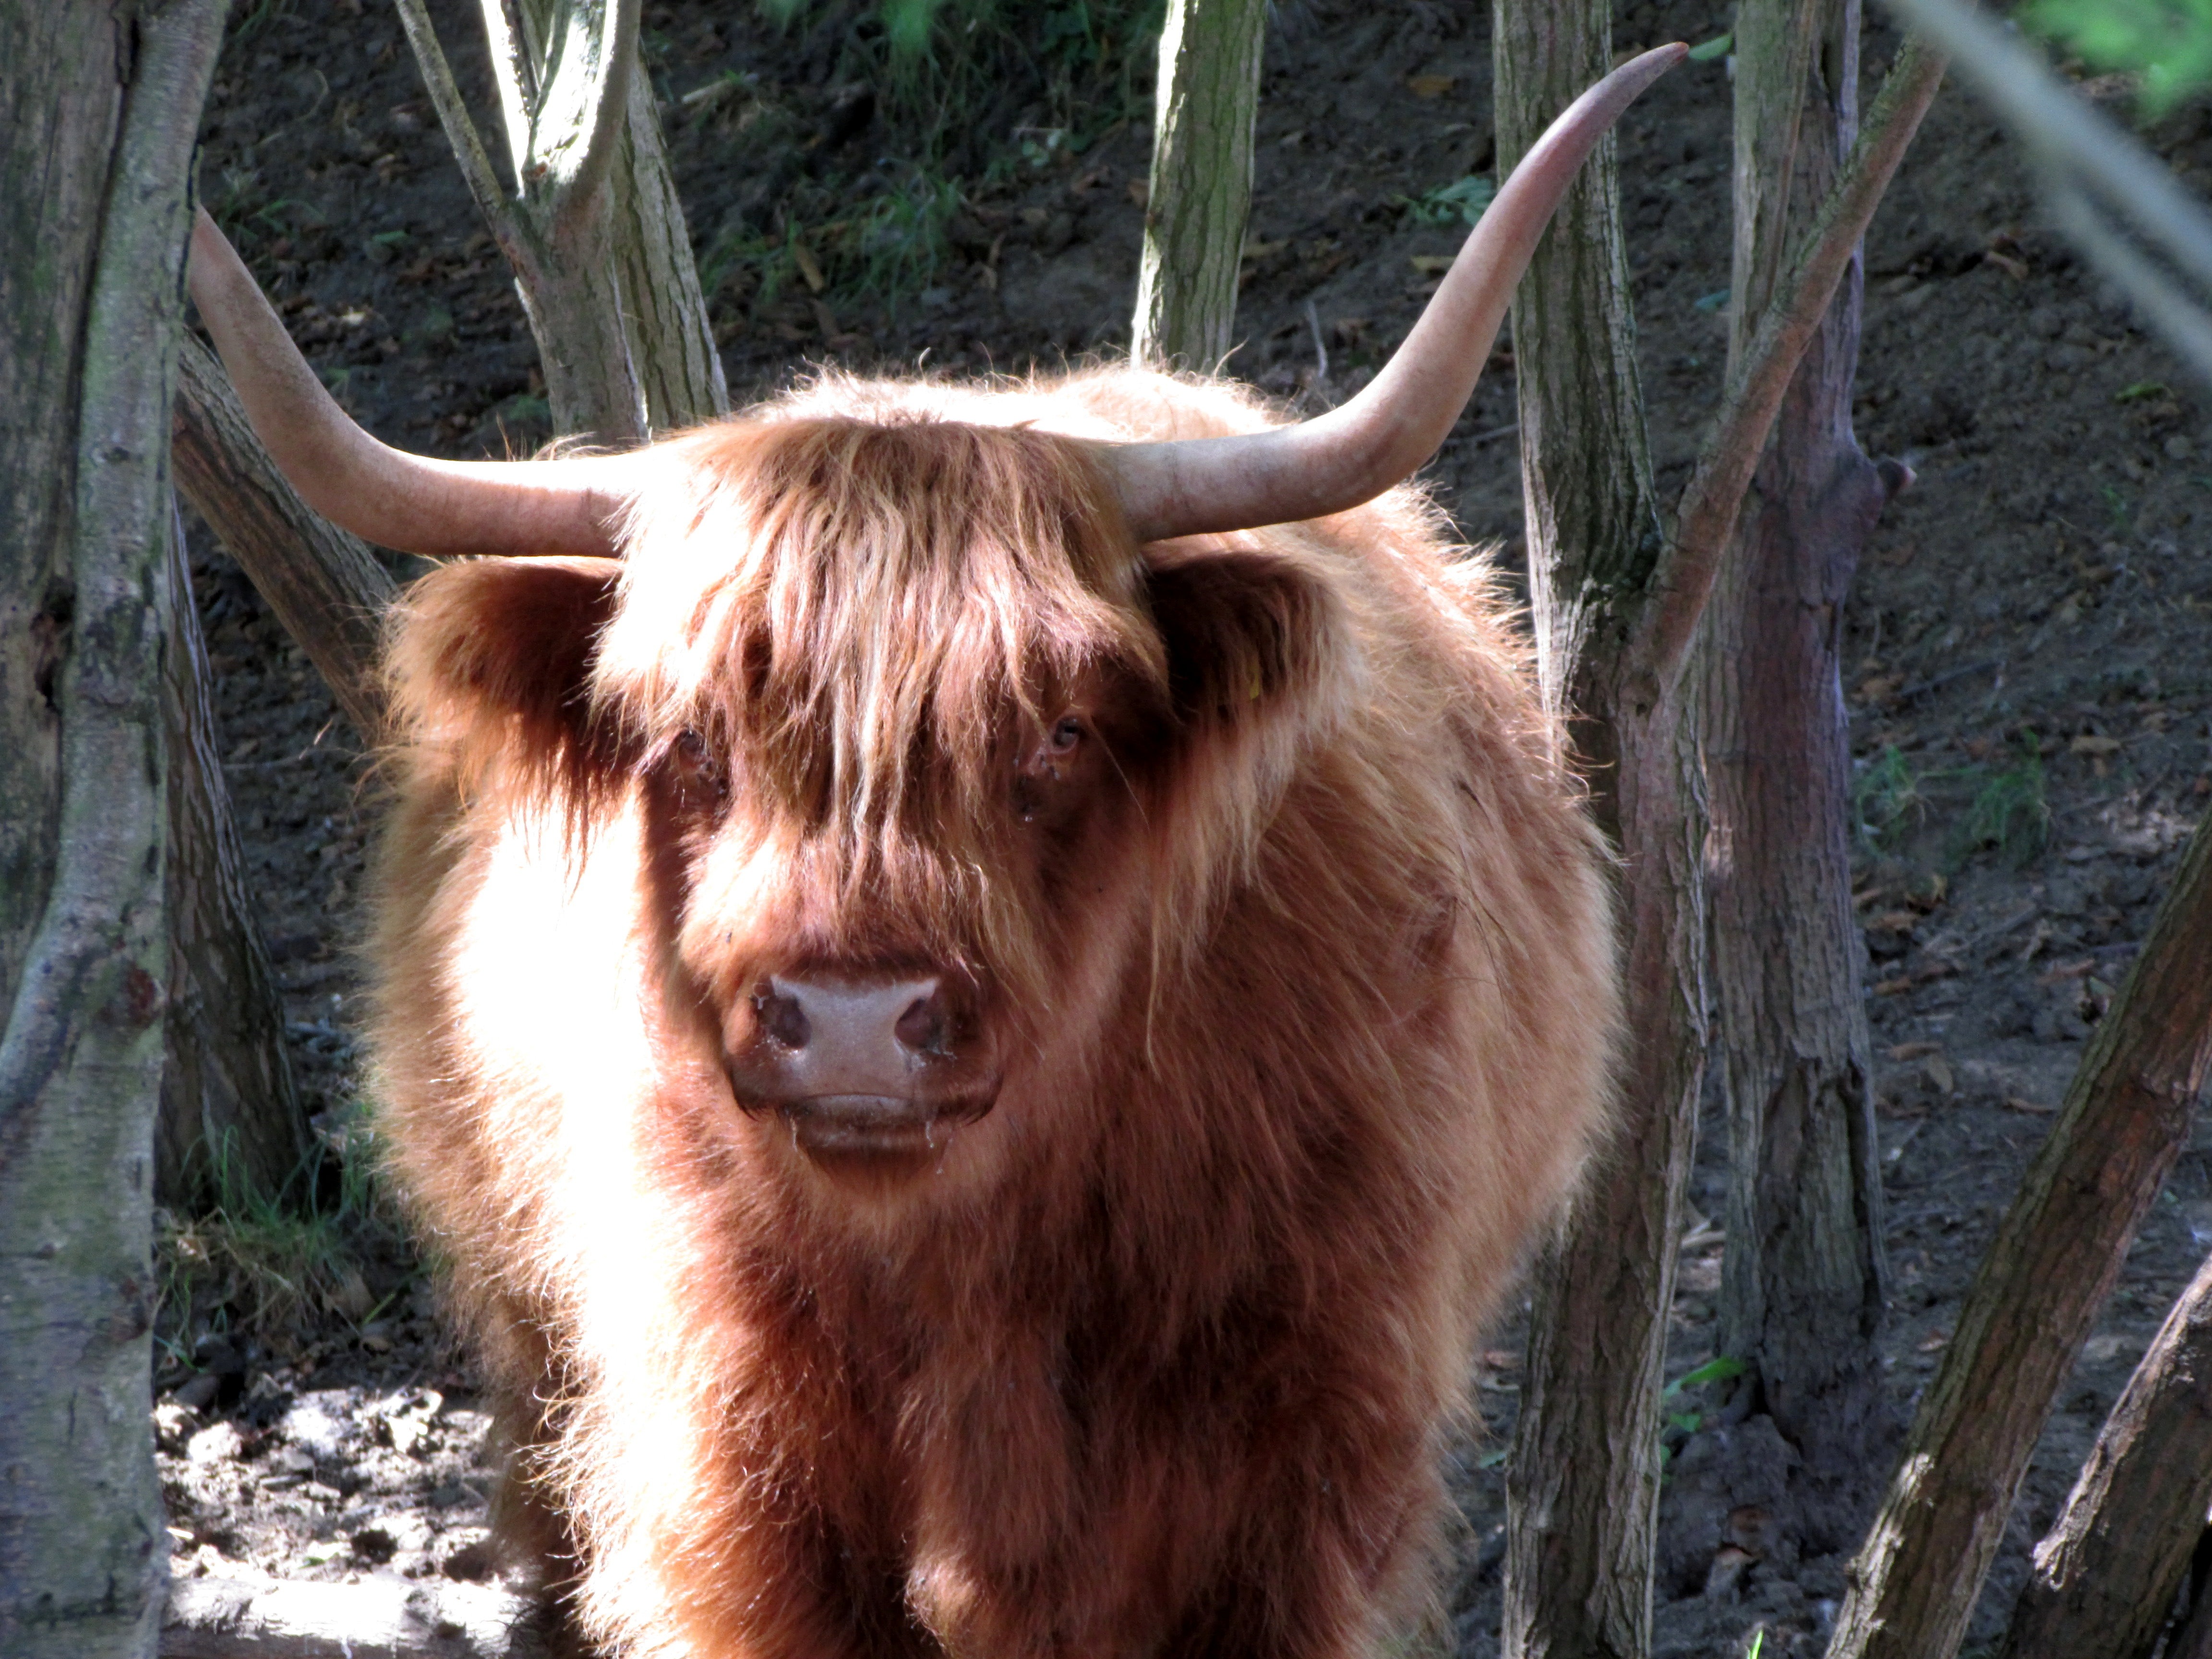
wildlife, zoo, horn, cattle, mammal, soccer, fauna, animals, vertebrate, highland beef, highland longhorn, grazing animals, cattle like mammal